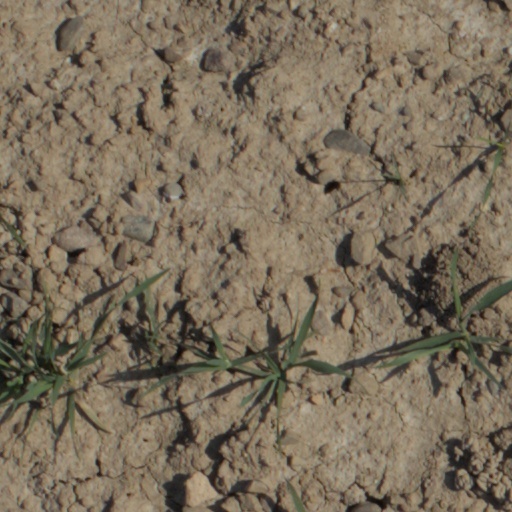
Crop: wheat